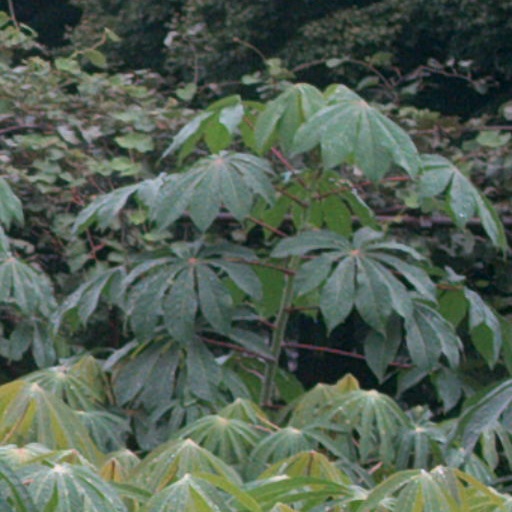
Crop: cassava